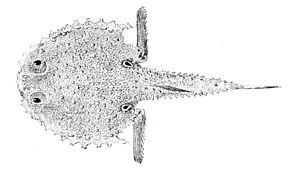
Les poisson chauve-souris ou ogcocephalidés forment une famille de poissons benthiques. Ils vivent dans les eaux profondes de l'Atlantique, de l'océan Indien et de l'Ouest du Pacifique.